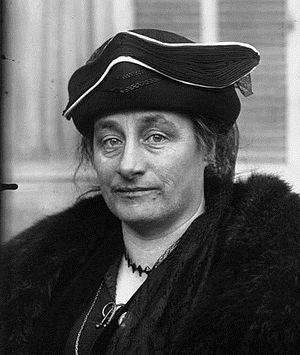
Photographie de Jeanne Mélin en 1921 à Marseille
Jeanne Mélin, née le 17 septembre 1877 à Carignan et morte le 18 avril 1964, à Sedan, est une pacifiste, une féministe, une écrivaine, et une femme politique française. Elle a parcouru l’Europe, militant notamment pour la paix, pour une amitié franco-allemande et pour le droit de vote des femmes. Dans le cadre de ce combat pour l'affirmation des droits politiques des femmes en France, elle fut aussi candidate à l'élection présidentielle de 1947.